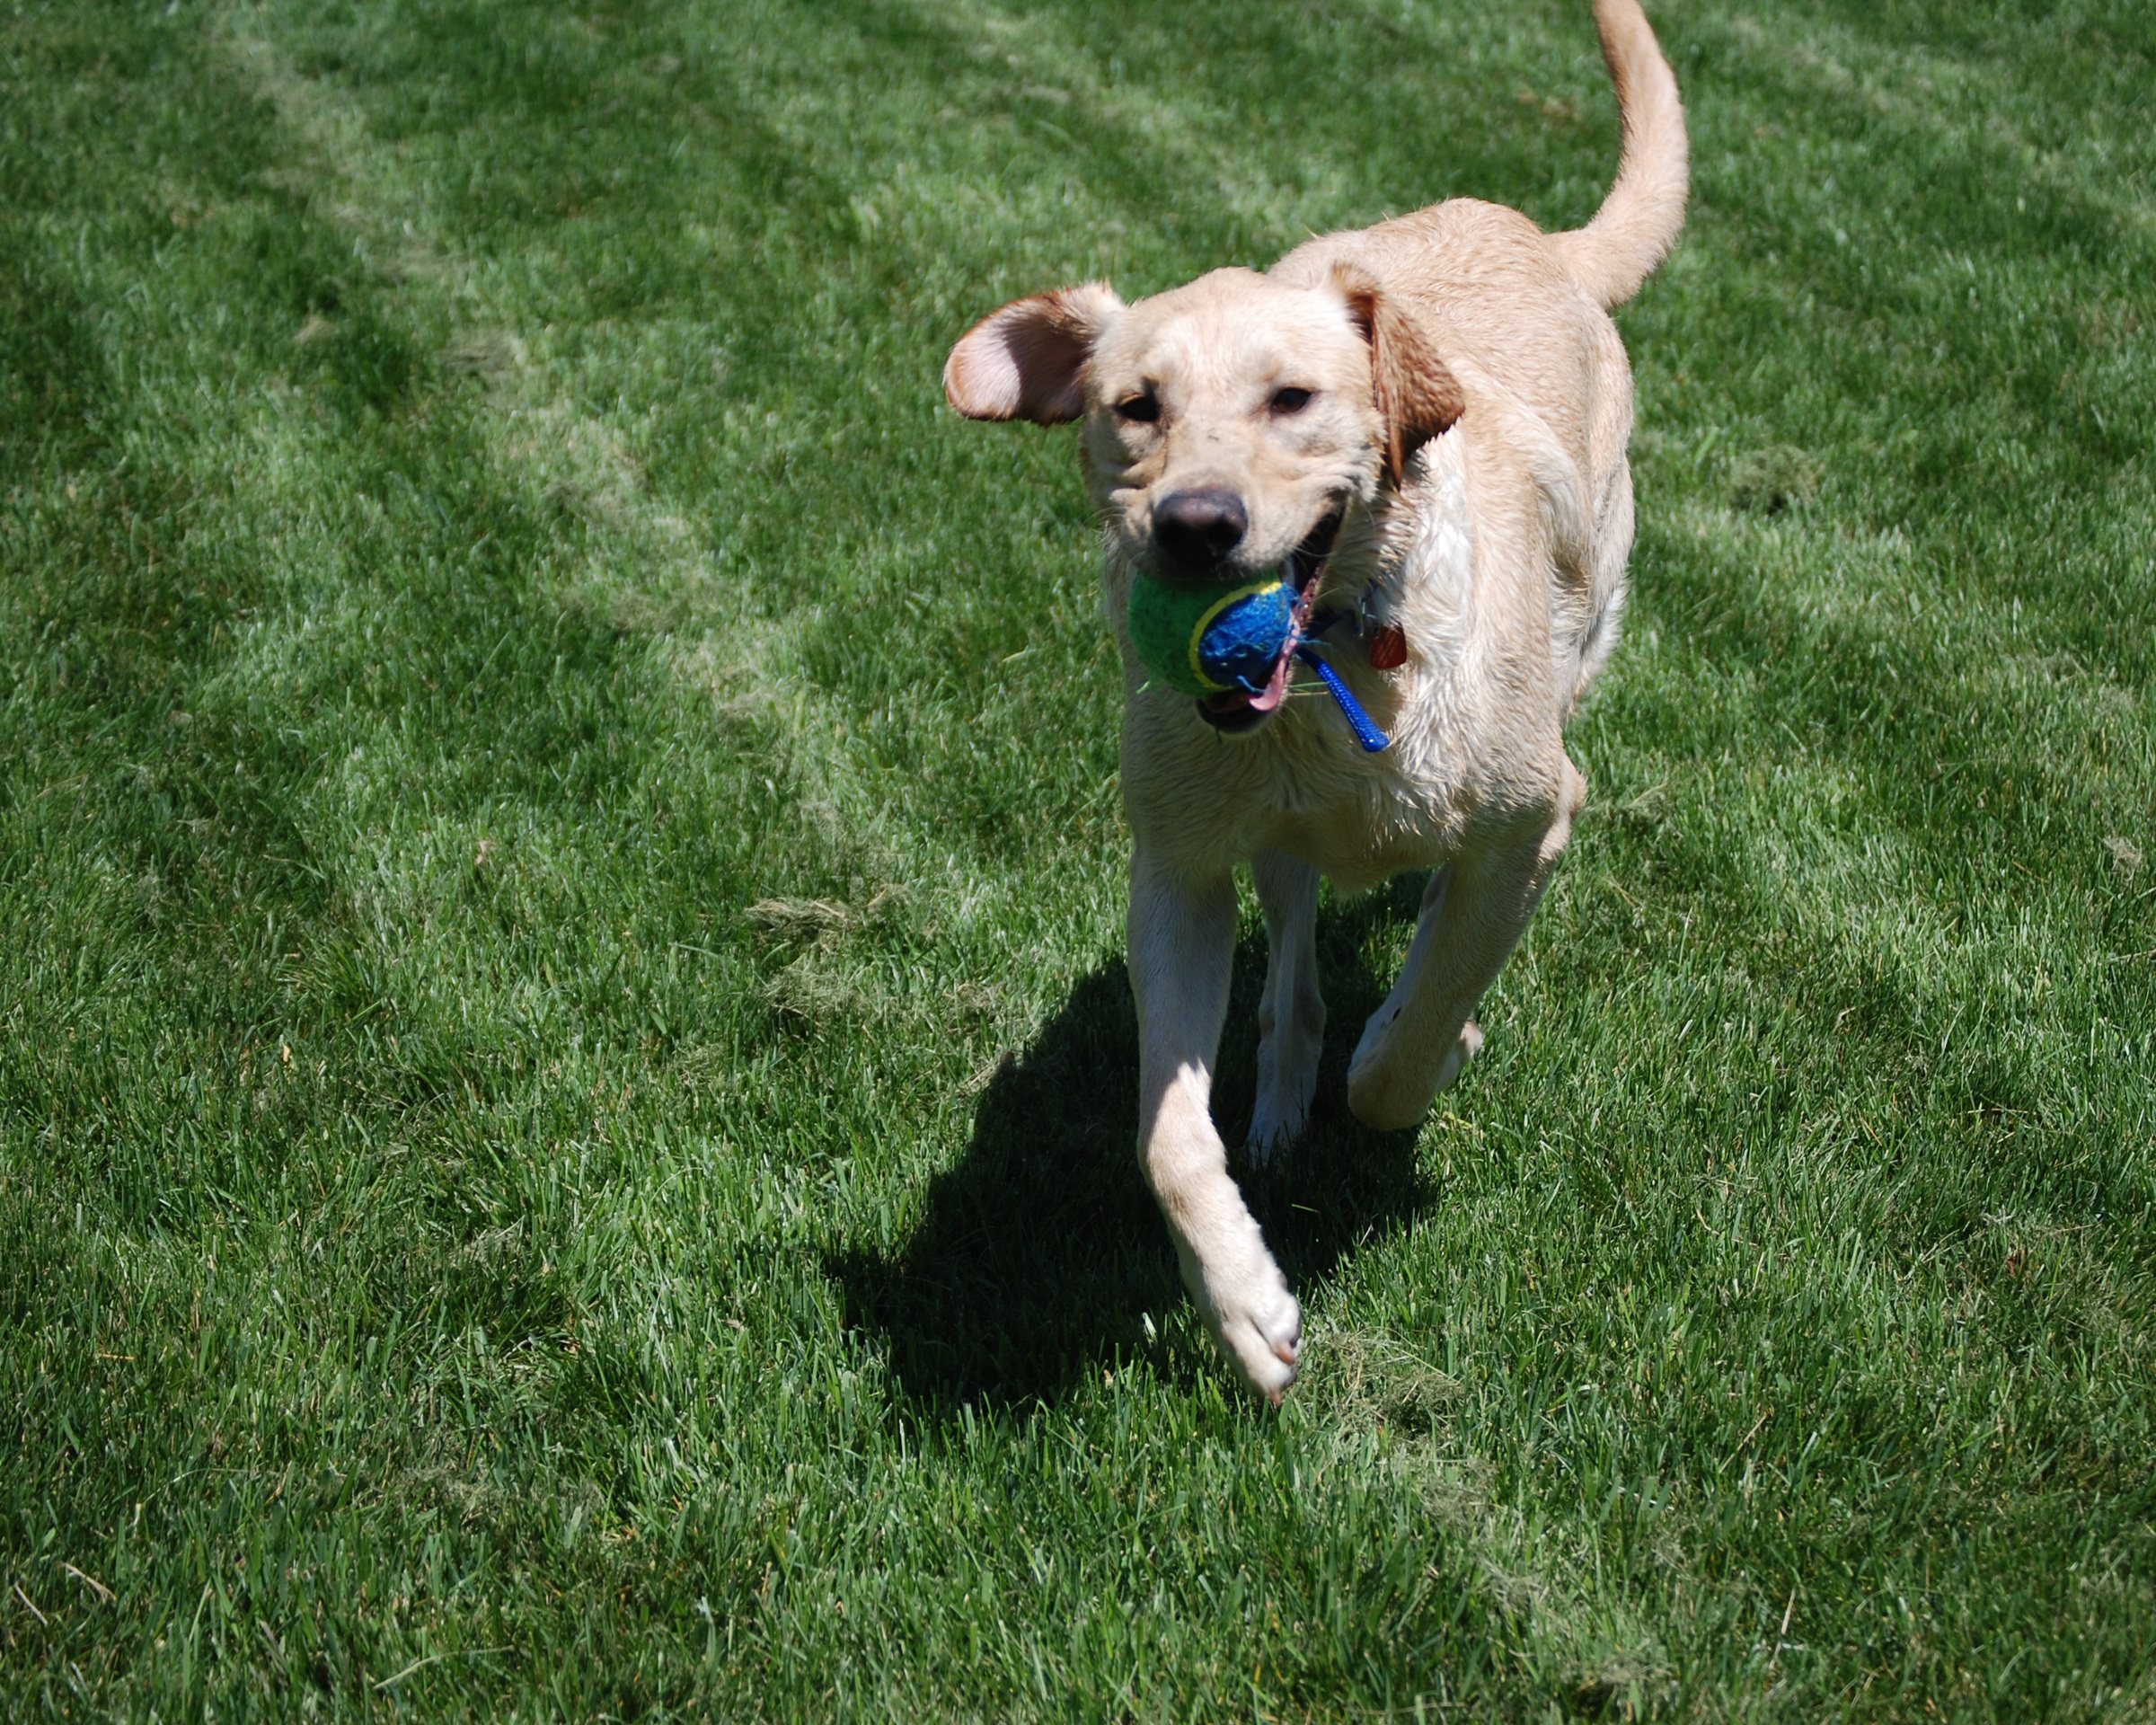
grass, puppy, dog, animal, cute, pet, fur, young, mammal, yellow, friend, playful, outdoors, outside, fun, happy, ball, vertebrate, labrador retriever, adorable, labrador, dog breed, retriever, breed, doggy, fetch, dog like mammal, dog crossbreeds